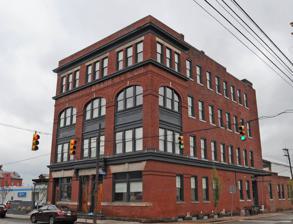
Building: Pittsburgh Brass Manufacturing Company Building
Country: United States of America
Year built: 1903
United States historic place Pittsburgh Brass Manufacturing Company Building U.S. National Register of Historic Places The building in 2016 Show map of Pittsburgh Show map of Pennsylvania Show map of the United States Location 3147–3155 Penn Ave. Pittsburgh, Pennsylvania Coordinates 40°27′39″N 79°58′13″W / 40.46083°N 79.97028°W / 40.46083; -79.97028 Built 1903 NRHP reference No. 15001030 Added to NRHP February 2, 2016 The Pittsburgh Brass Manufacturing Company Building is a historic building in the Strip District neighborhood of Pittsburgh , Pennsylvania . It was built in 1903 by the Pittsburgh Brass Manufacturing Company as a production facility for brass and brass goods. The four-story building housed a foundry with coke furnaces for producing raw brass along with casting, rolling, and machining equipment for manufacturing finished products. Pittsburgh Brass used the building until the 1970s, after which it was left vacant for about 40 years. In 2015, the building was renovated and converted into 14 loft apartment units. References